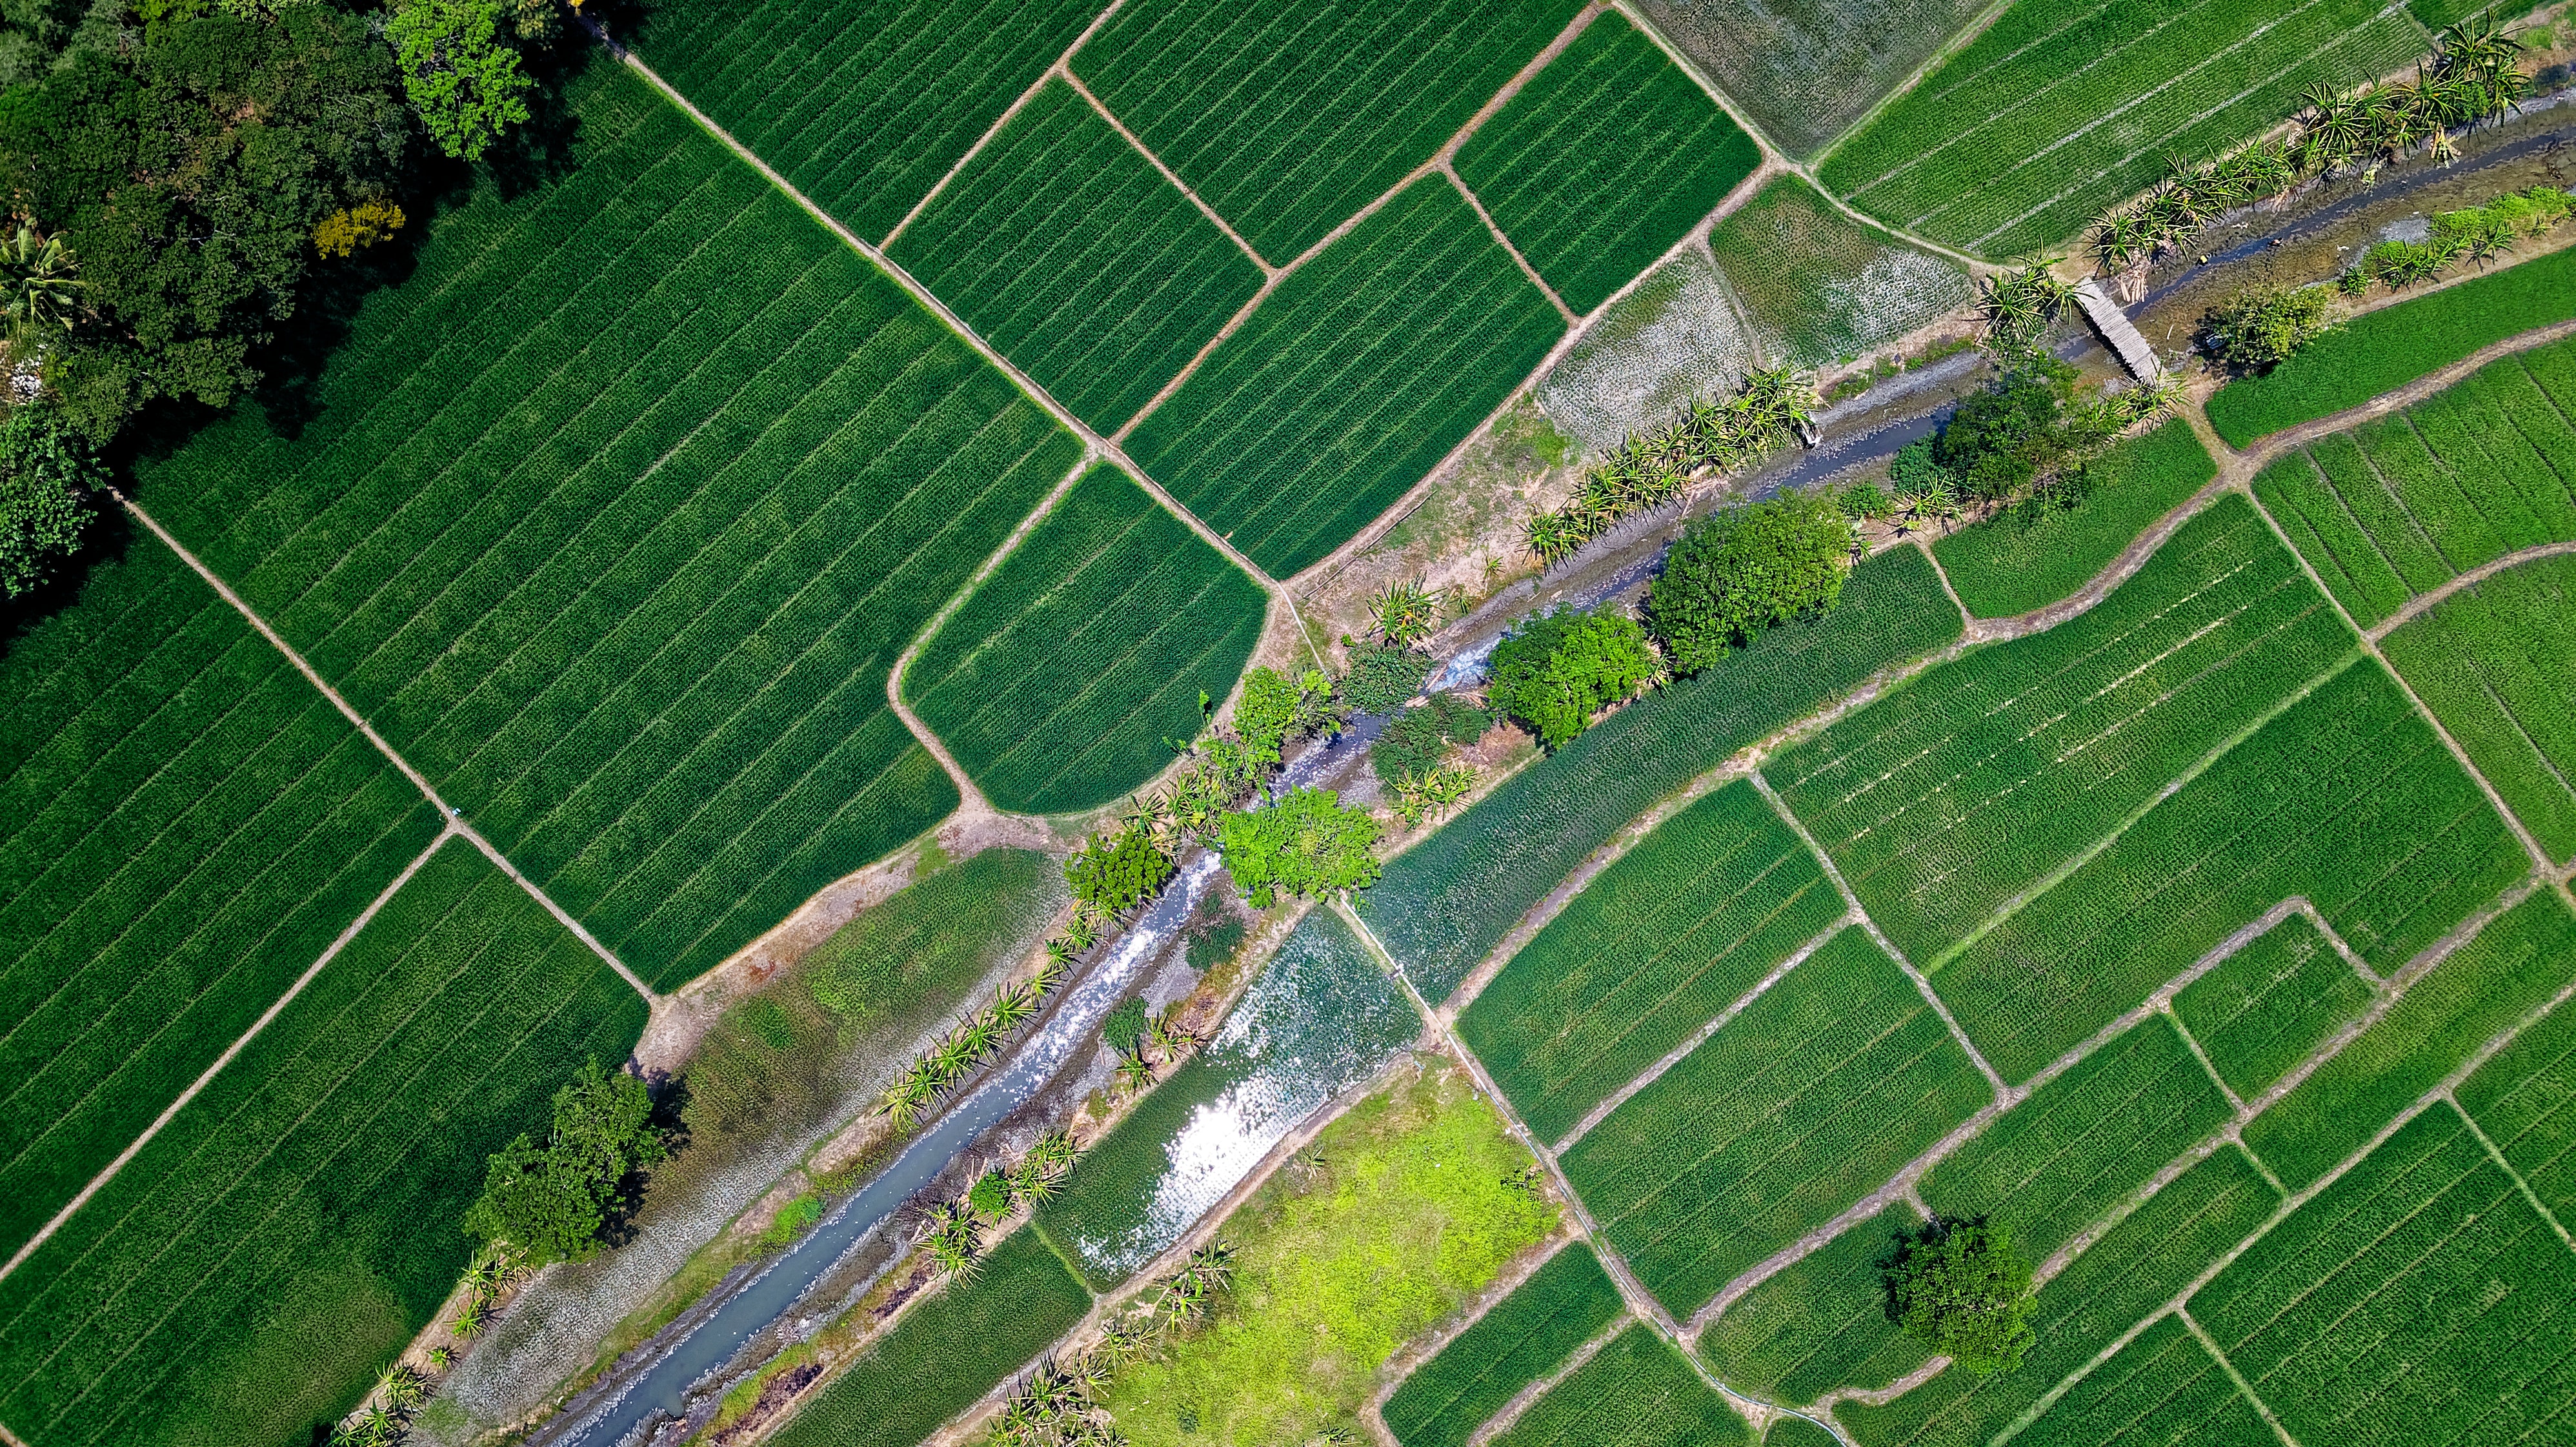
aerial photography, bird's eye view, field, grass, photography, leaf, land lot, biome, landscape, plantation, grass family, agriculture, meadow, tree, lawn, pasture